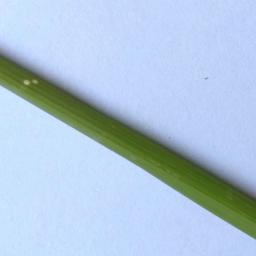
Label: Rice___Leaf_Blast